A Gest of Robyn Hode

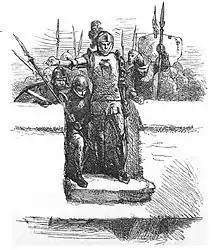
Sir Richard defends his castle against the Sheriff of Nottingham. Engraving from 1884 edition of Ritson's Robin Hood.

On the highway in Barnesdale they spot a monk on a good palfrey. Little John remarks to Much, here is our pay. The monk is being escorted by 52 men and seven pack horses. Little John tells his companions to prepare for an ambush. He aims his arrow at the monk, ordering him to stop where he is. Calling him a churlish monk, Little John accuses the Monk of angering his master, Robin Hood. ""He is a strong thief," said the monk,/"Of him heard I never good."". Much lets fly an arrow which barely misses the Monk's chest, and he quickly dismounts. All the attendants turn and flee, leaving only a little page and a groom with the pack horses.